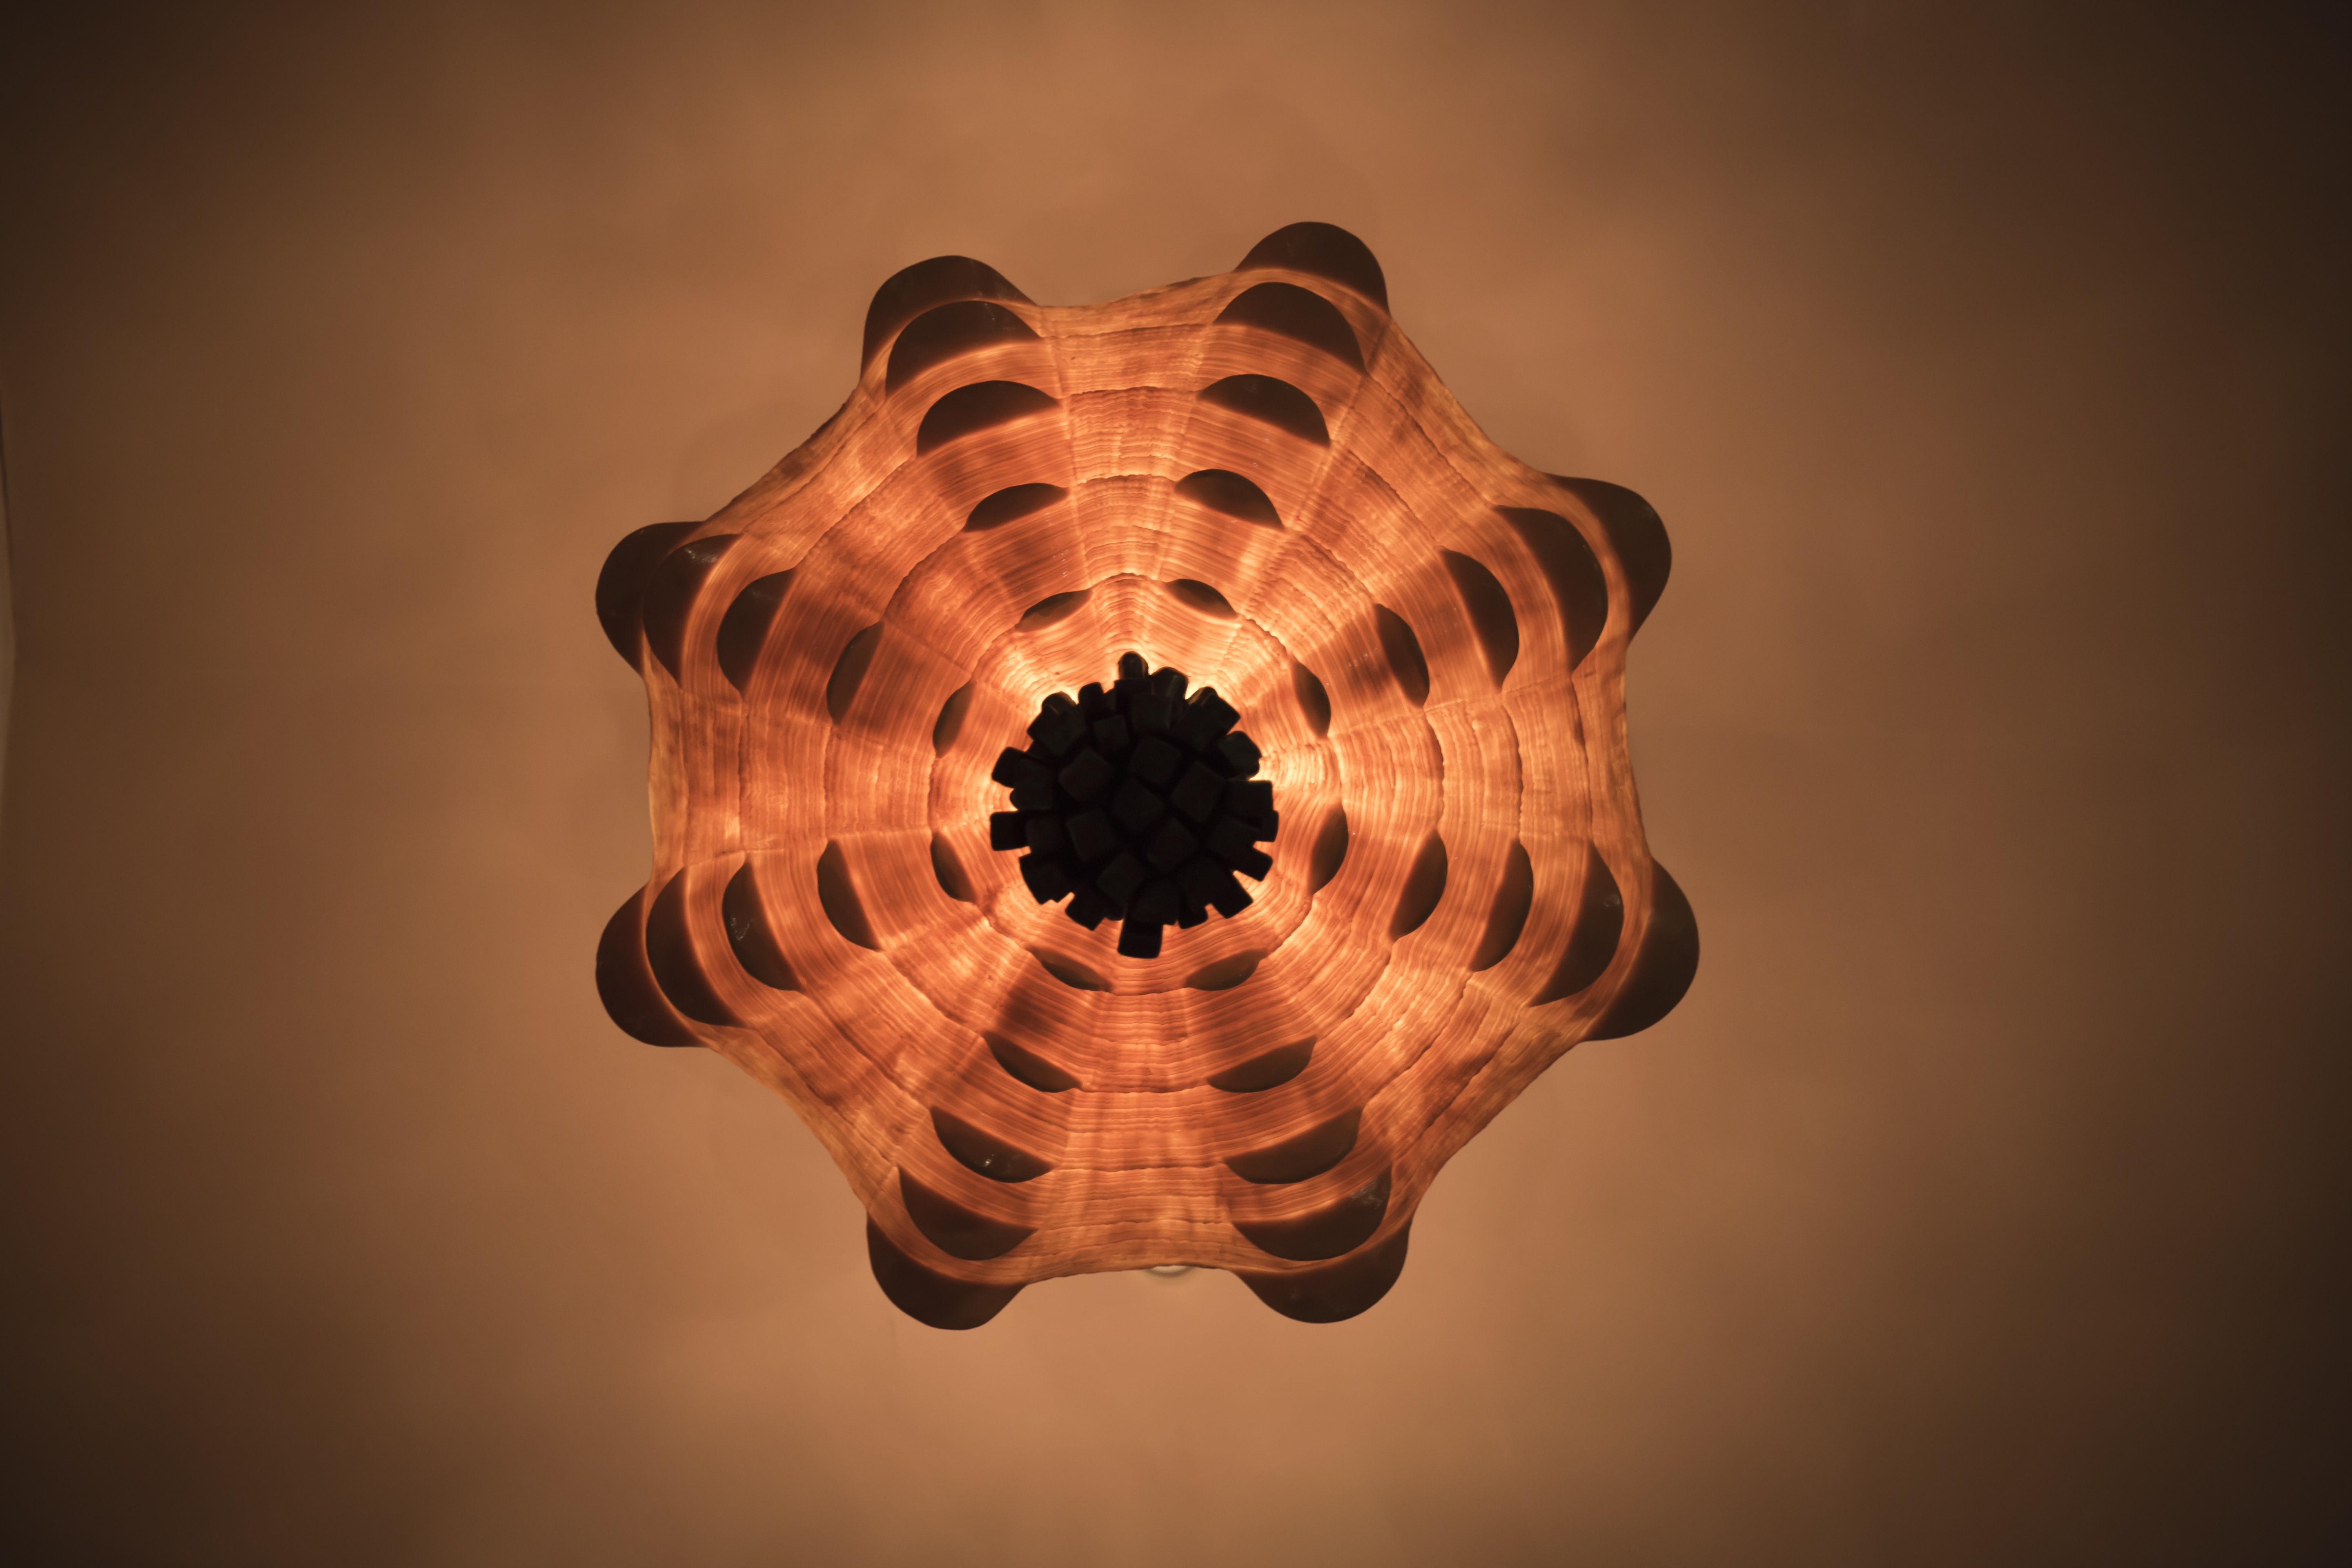
light, ceiling, orange, reflection, darkness, lamp, lighting, shell, circle, seashell, close up, design, symmetry, light fixture, chandelier, shape, macro photography, sconce, computer wallpaper, incandescent light bulb